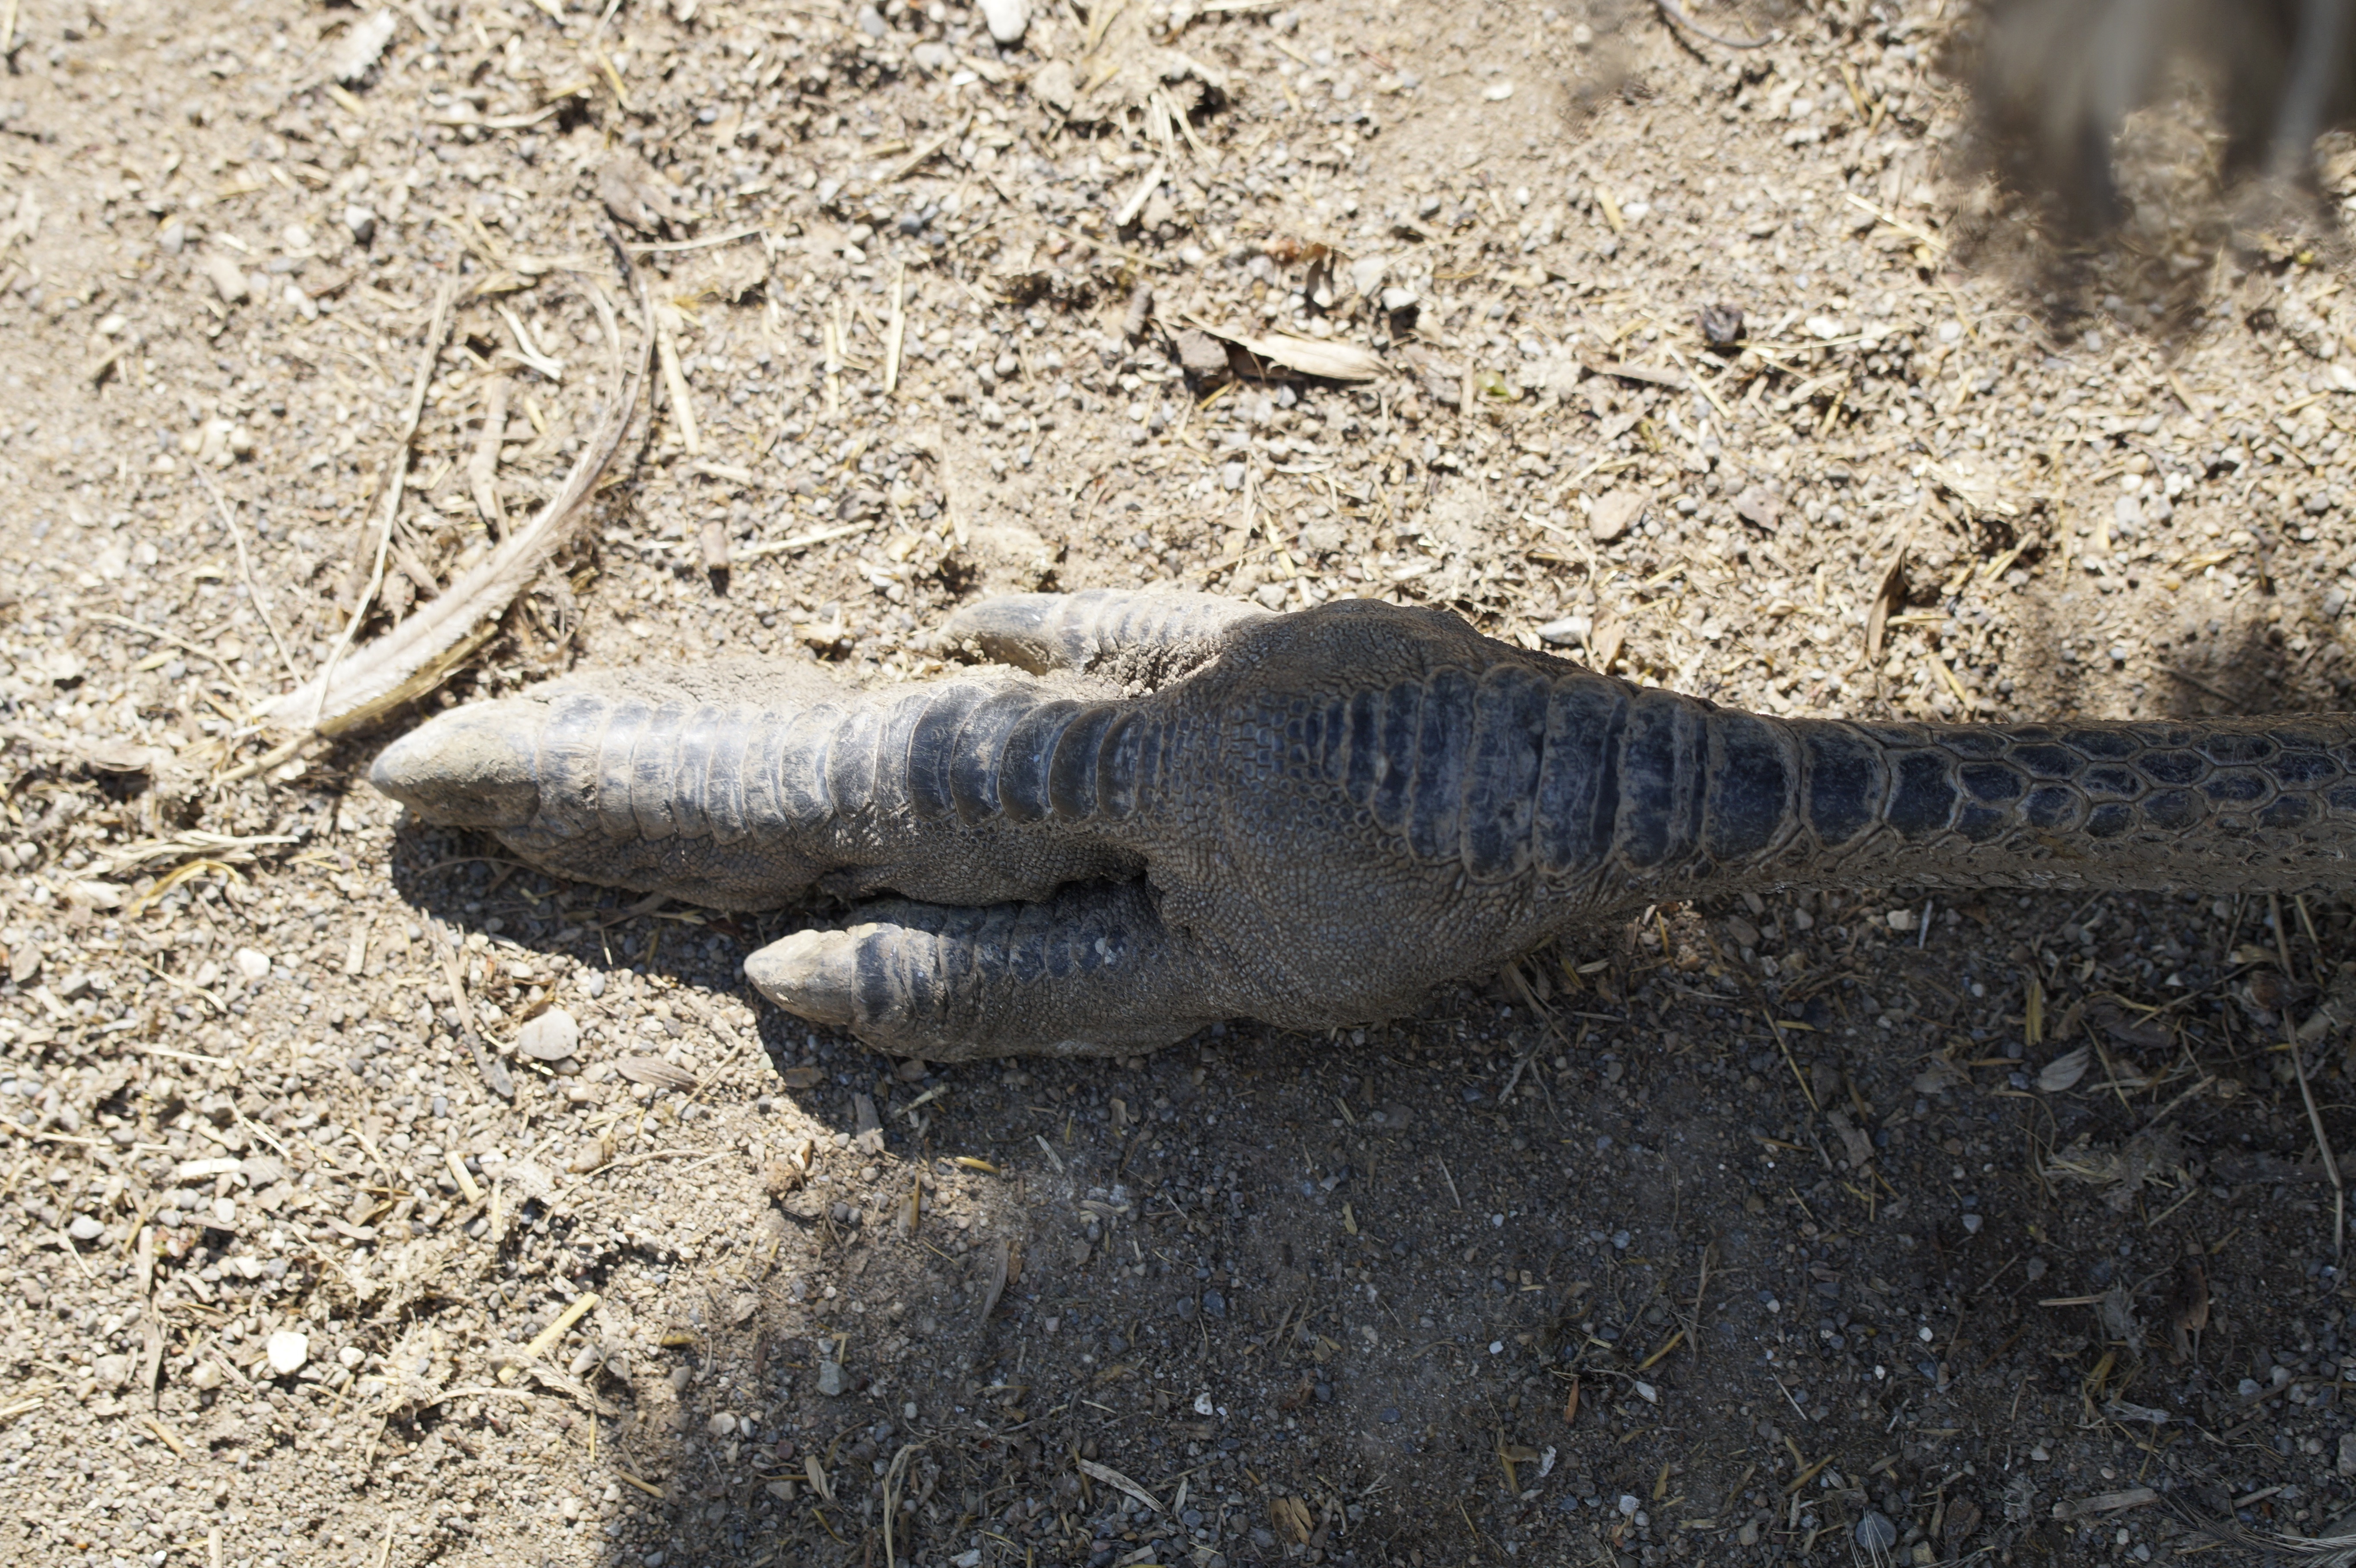
sand, bird, animal, wildlife, mud, foot, soil, reptile, close, fauna, material, claw, crocodile, geology, emu, ten, flightless bird, crocodilia, emufu